Henri Jean de Rouvroy, Marquis of Saint-Simon

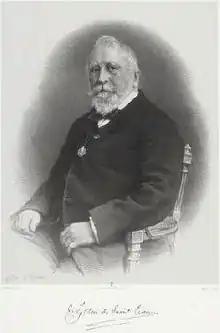

Henri Jean Victor de Rouvroy, Marquis of Saint-Simon (11 February 1782 – 18 March 1865) was a French diplomat and colonial administrator.